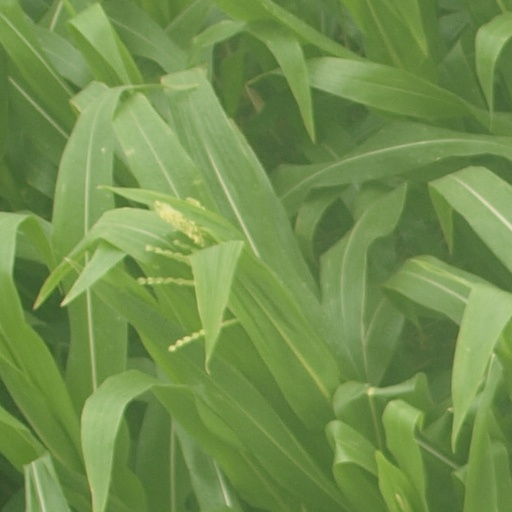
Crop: maize; corn